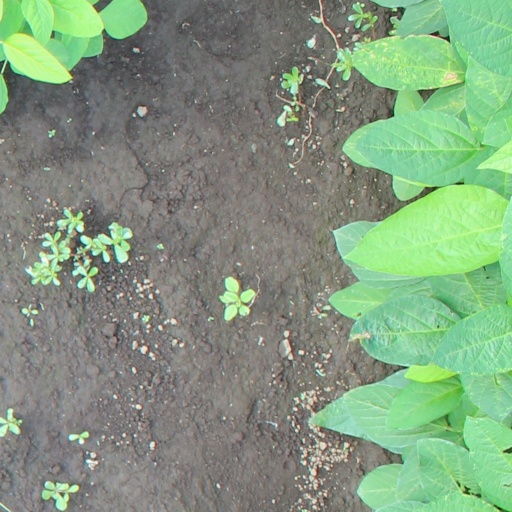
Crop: soybean